MOD'SPE Paris

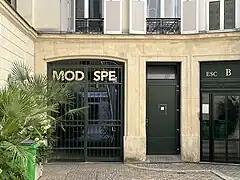
Historical campus of MOD’Spe in the 9th arrondissement of Paris

MOD'SPE Paris is authorised by the Commission nationale de la certification professionnelle, the French national commission for vocational certification, to award a five-year professional certification as fashion stylist/designer at level 6 of the European Qualifications Framework.